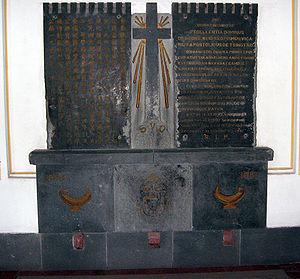
La cathédrale Saint-Michel est une cathédrale catholique, siège du diocèse de Qingdao, à Qingdao, dans la province du Shandong, en Chine, bâtie par les missionnaires allemands. Elle est située dans l'ancien quartier allemand du district de Shinan, au 15 rue Zhejiang.
Georg Weig, né le 14 décembre 1883 à Beratzhausen et mort le 3 octobre 1941 à Tsingtao, est un missionnaire catholique allemand de la société du Verbe-Divin qui fut évêque in partibus, et vicaire apostolique de Tsingtao en Chine et en fit bâtir la cathédrale Saint-Michel.